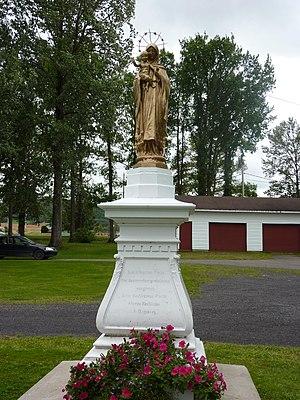
Statue de la Vierge à l'Enfant située entre le presbytère et l'église de Val-Brillant, Québec, Canada
L'église Saint-Pierre-du-Lac est l'église de la paroisse éponyme de Val-Brillant au Bas-Saint-Laurent au Québec. Elle fut construite de 1914 à 1916 et est reconnue pour sa valeur patrimoniale exceptionnelle. Elle fait partie de l'archidiocèse de Rimouski.